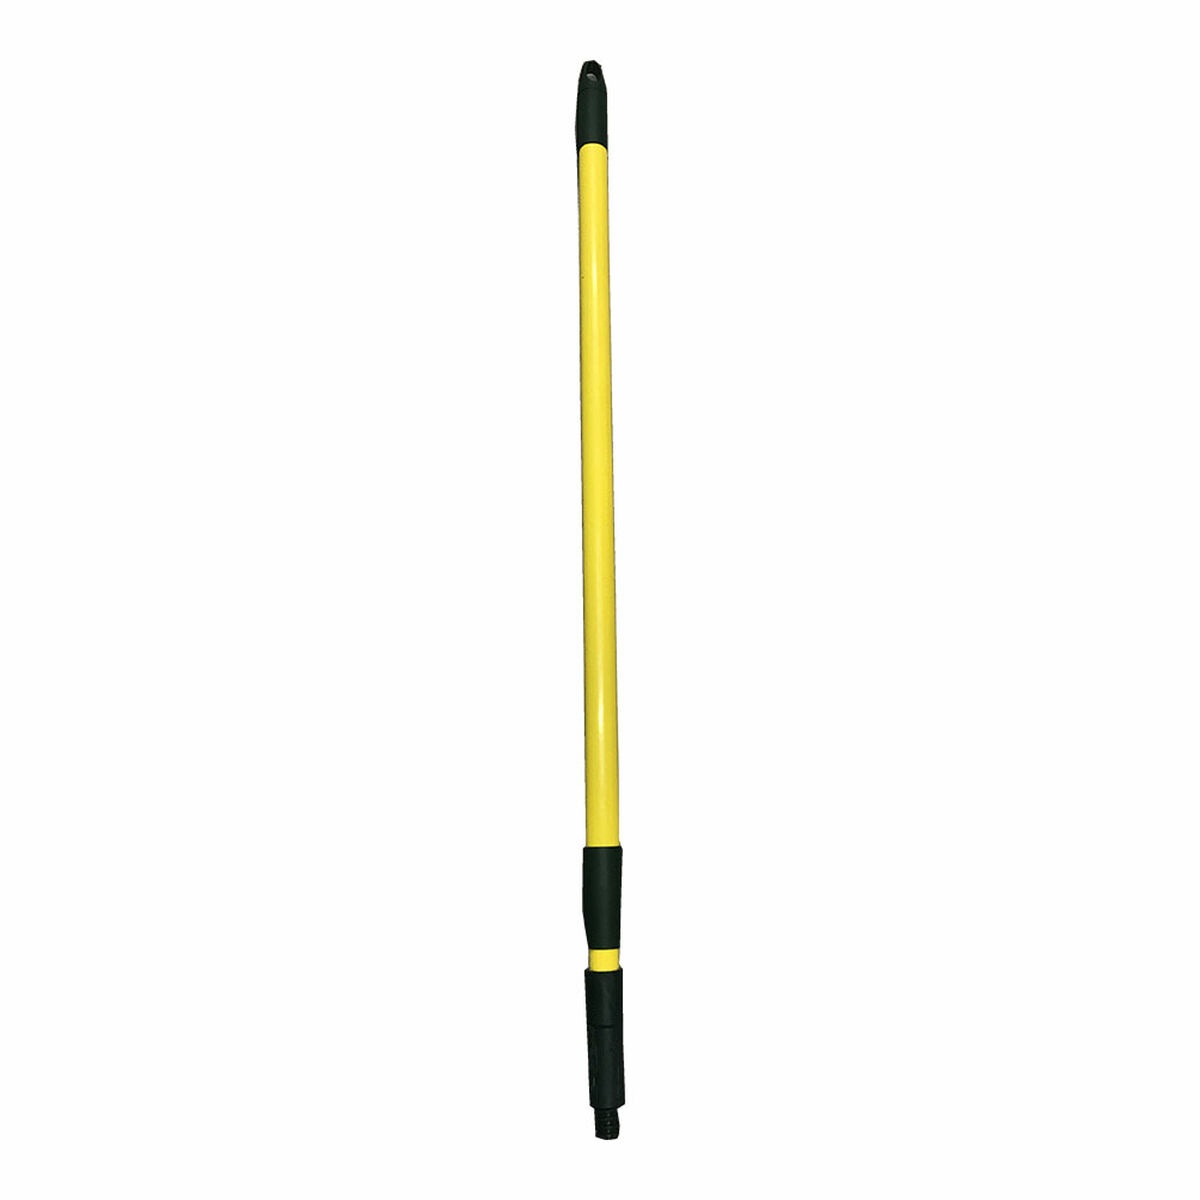
Teleskophandtag Faura 28051 Borste till gräsmatta 80-140 cm
Om du tycker om att ta hand om minsta detalj i hemmet och ha koll på senaste nytt för att göra livet lättare, köp Teleskophandtag Faura 28051 Borste till gräsmatta 80-140 cm till bästa pris. Egenskaper: Utdragbar Kompatibel med: Borste till gräsmatta Typ: Universal Teleskophandtag Färg: Gul Material: PVC Metall Innehåller: Door Hanger Mått ca: 80-140 cm
Brand: Faura
Category: Home & Garden > Lawn & Garden > Outdoor Power Equipment Accessories > Weed Trimmer Accessories > Weed Trimmer Blades & Spools